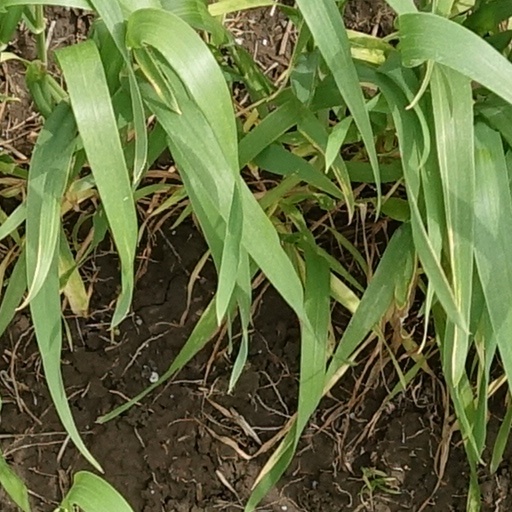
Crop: wheat